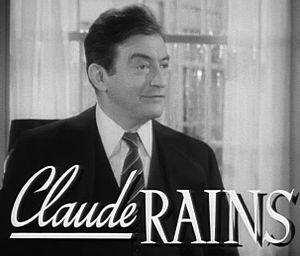
Une femme cherche son destin est un film américain réalisé par Irving Rapper, sorti en 1942.